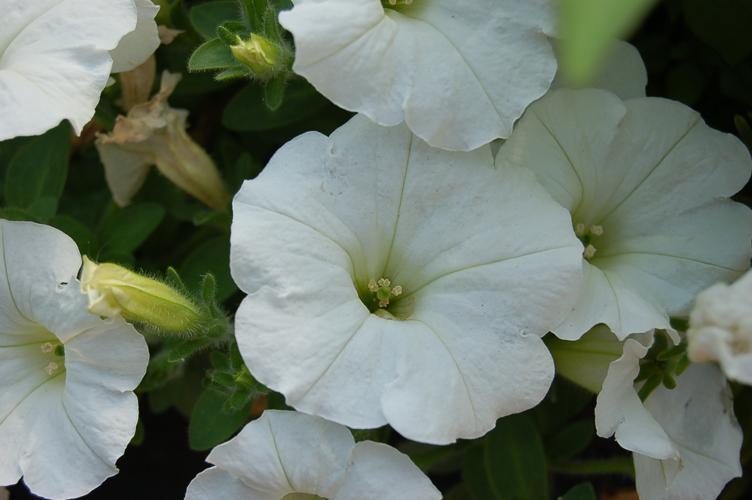
Label: petunia